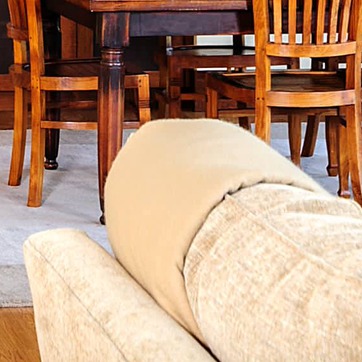
Material: fabric